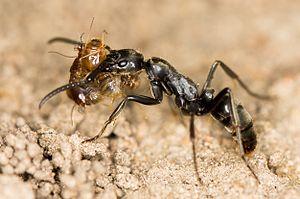
Megaponera analis est la seule espèce du genre Megaponera. Ces fourmis ponerine sont de strictes mangeuses de termites présentes à travers l'Afrique subsaharienne et communément connues pour les colonnes de raid qu'elles forment lorsqu'elles attaquent des termites. Leurs comportements de raid complexes leur ont valu le nom de fourmi Matabele d'après le peuple Ndébélés, de farouches guerriers ayant vaincu de nombreux autres peuples au XIXᵉ siècle. Atteignant 20 millimètres de long, M. analis est une des plus grosses fourmis du monde.